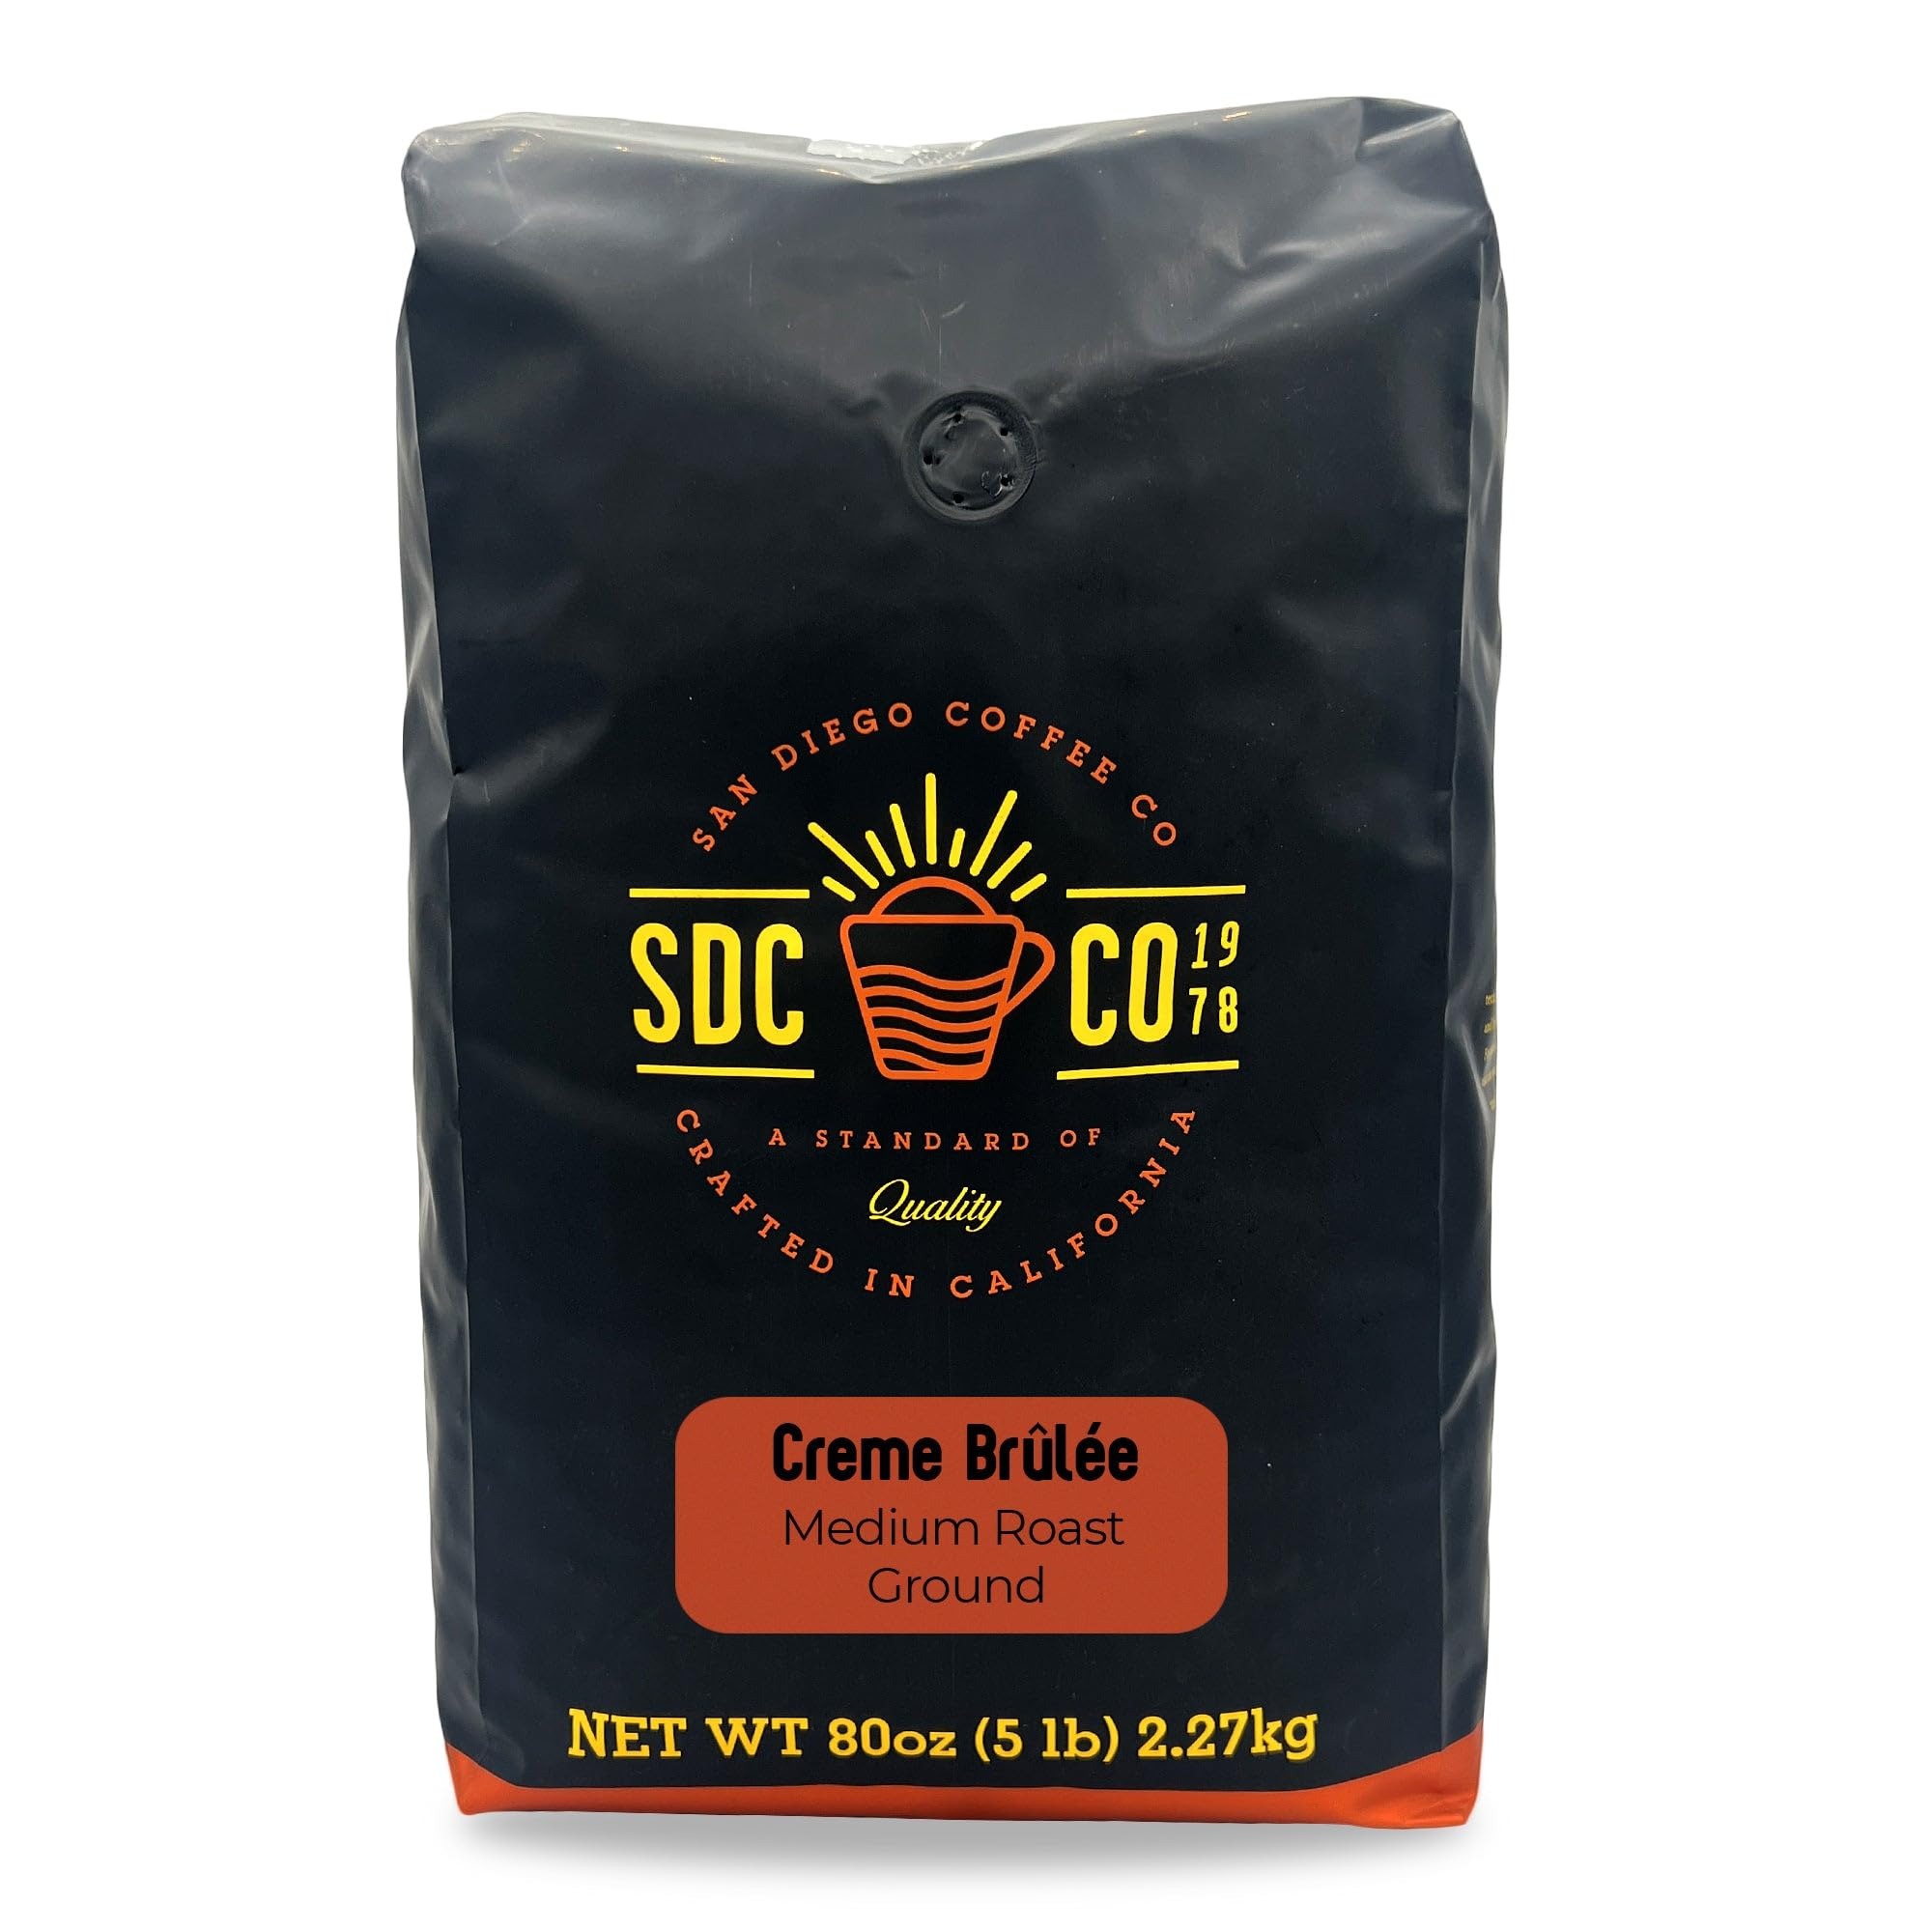
Item Name: San Diego Coffee Creme Brûlée, Medium Roast, Ground Coffee, 5-Pound Bag Café molido tostado
Bullet Point 1: ENERGIZE ALL-DAY: Get ready for a long productive day ahead with our medium roast ground coffee.This Creme Brûlée ground coffee will delight your senses and make you feel alive all day
Bullet Point 2: DIFFERENT WAYS TO MAKE COFFEE: Our coffee beans can be used in any coffee maker you like, whether it's a regular drip brew or a special coffee machine. This gives you the freedom to choose how you make your coffee just the way you like it.
Bullet Point 3: FOR THE PERFECT CUP OF COFFEE: Use 1 tablespoon of coffee grounds for every 6 ounces of water. You can change the amount of coffee to your flavor preference. Everyone is different.
Bullet Point 4: Convenient Bag Sizes: This coffee comes in a 1 pound (compared to 12- ounce competitors), 2 x 1 pound and 5-pound options, offering convenience and value. It's a generous supply that ensures you won't run out of your favorite coffee anytime soon and it’s a great option for gifting as well.
Bullet Point 5: Storage Guidelines: To maintain the freshness of your product, seal the bag tightly and store it in a cool, dry place away from both heat and cold. This ensures your product stays at its best.
Product Description: Creme brulee flavored coffee adds the essences of toasty, French caramel, and rich custard. Skip the calories and enjoy this delectable coffee treat instead! We use only 100-Percent Arabica beans flavored with the highest quality flavoring and roast to perfection. For over 40 years, San Diego Coffee Company has believed that a superior cup of coffee comes down to a simple recipe: Quality beans roasted to perfection and shipped quickly to your doorstep. San Diego Coffee starts with the highest quality coffee beans meticulously selected by our experienced team from the world's most prized coffee growing regions. Our precise roasting techniques, perfected over 40 years, preserve taste and freshness to bring you the best cup of coffee.
Value: 80.0
Unit: Ounce

Price: 74.51